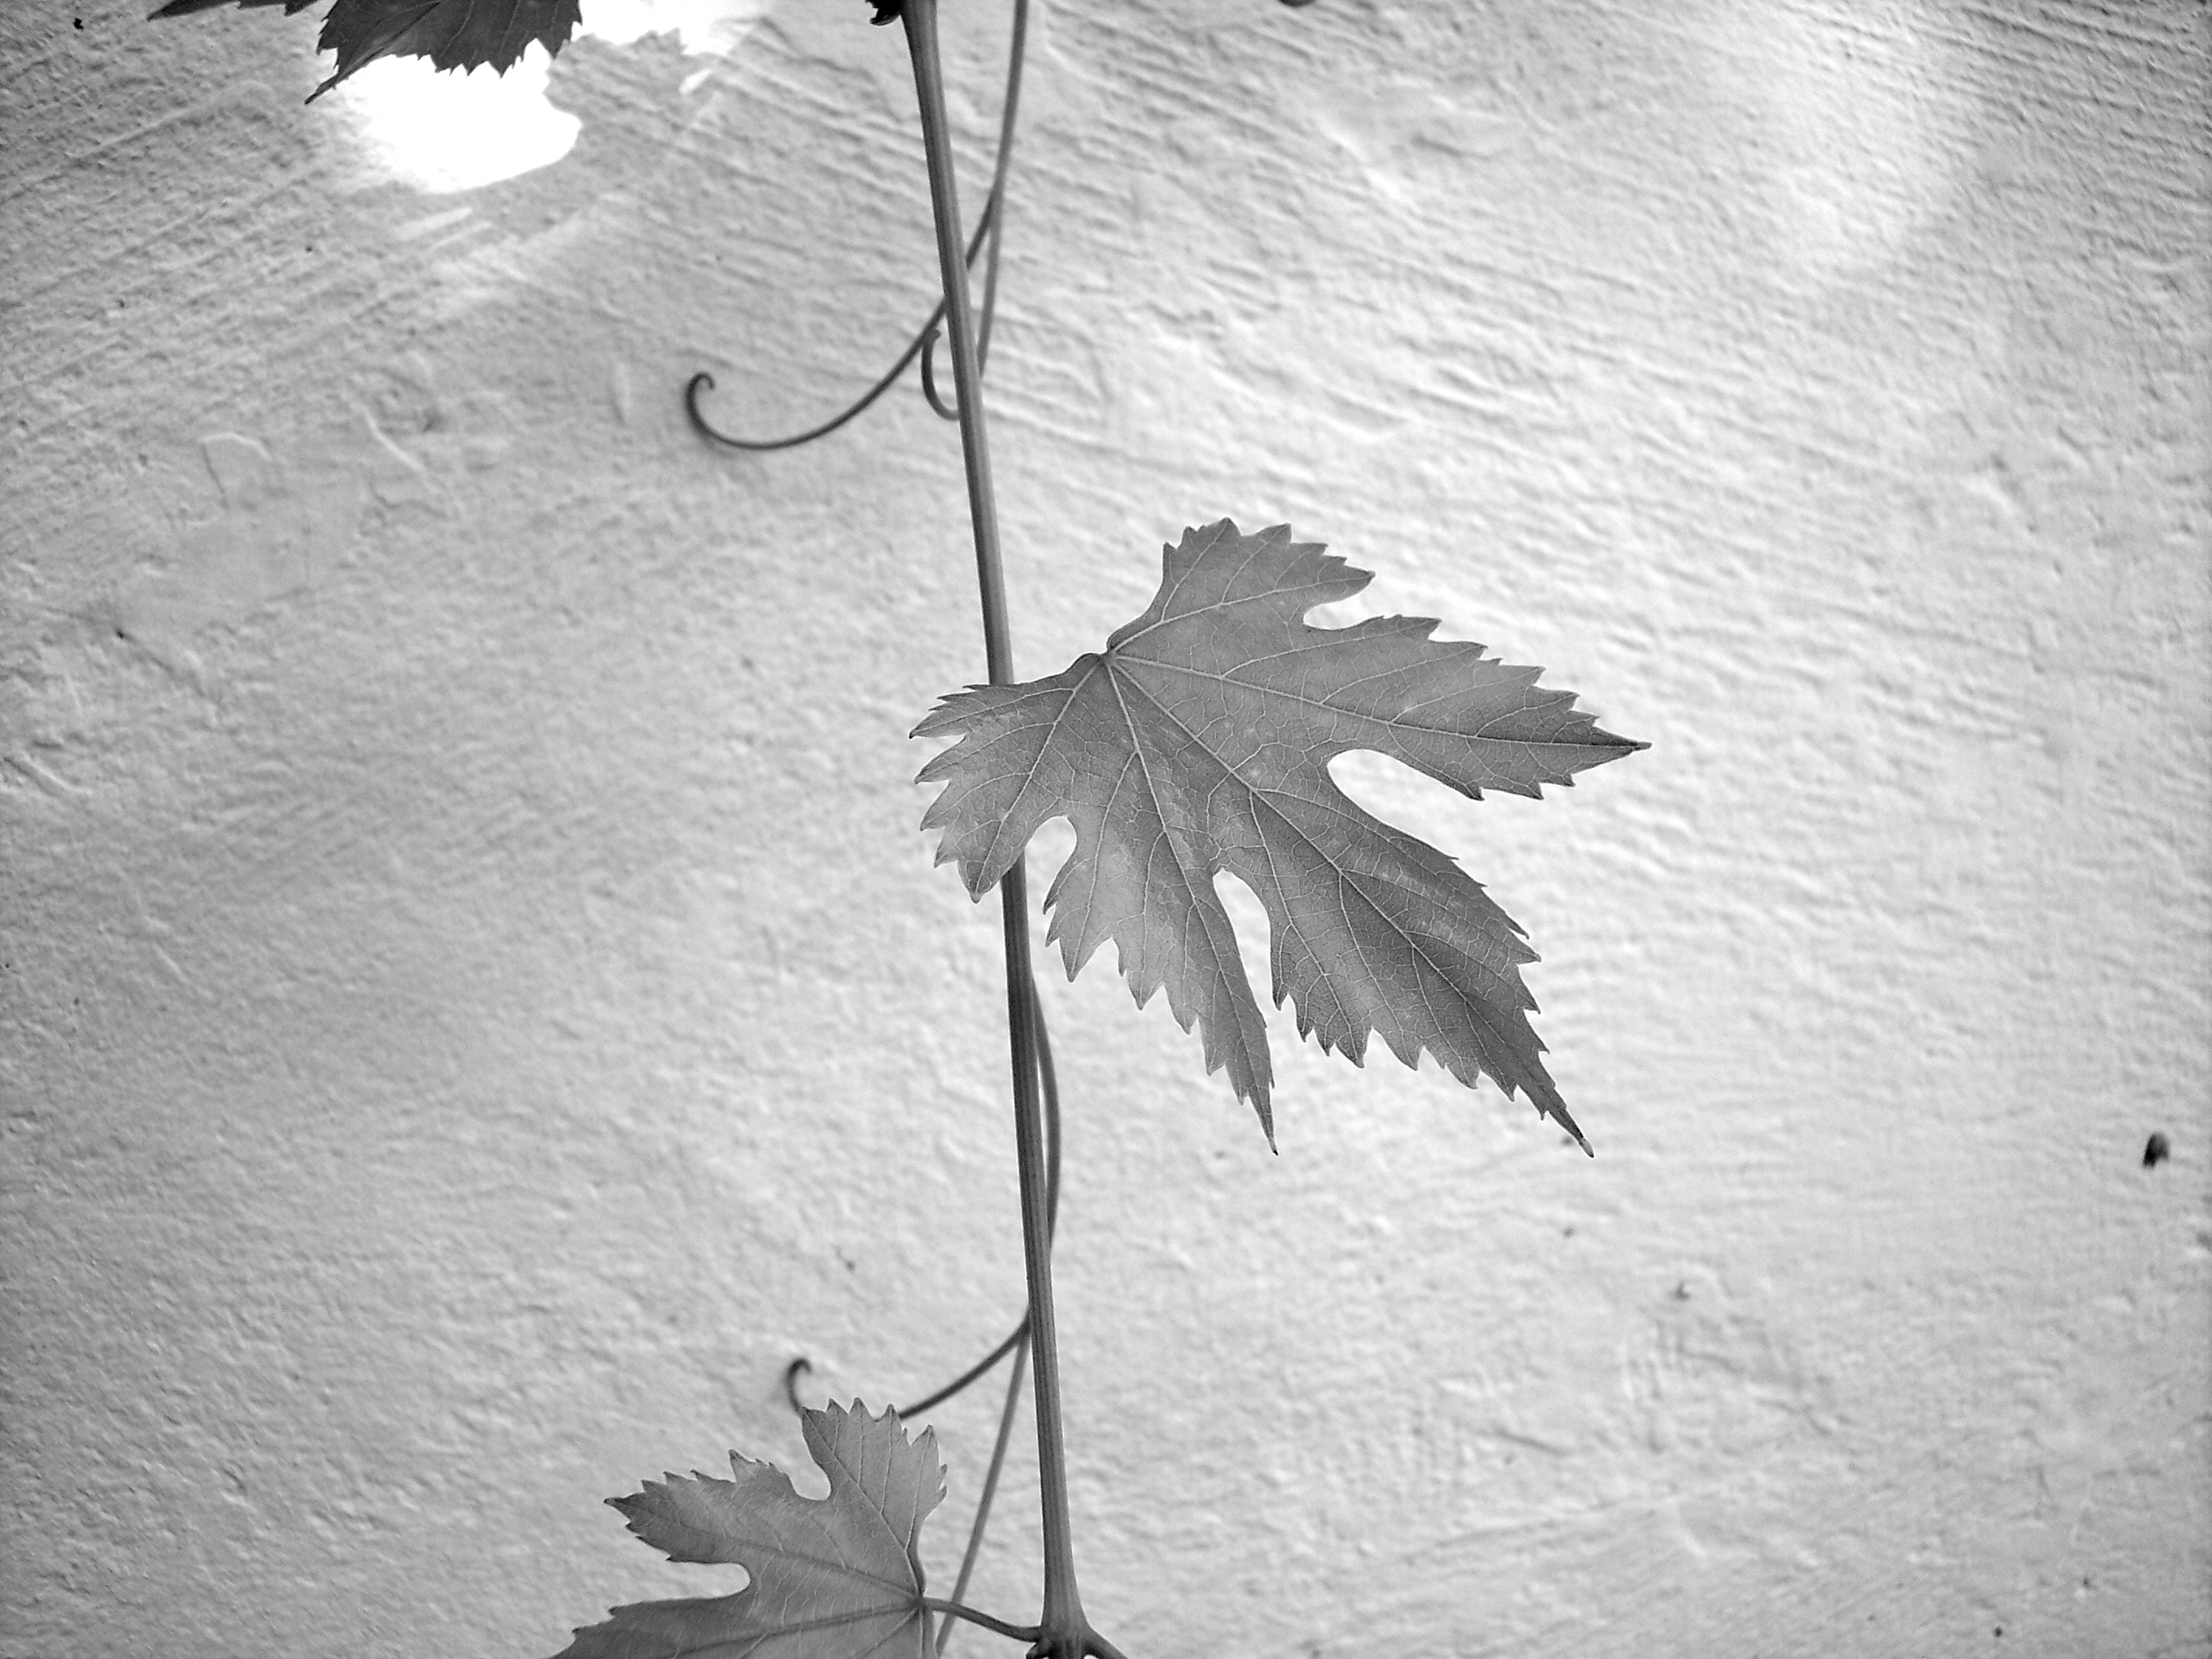
tree, branch, snow, winter, wing, black and white, plant, wine, white, leaf, wind, frost, weather, monochrome, season, screw, leaves, sketch, drawing, blizzard, creeper, freezing, monochrome photography